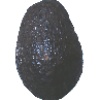
Label: Avocado ripe 1